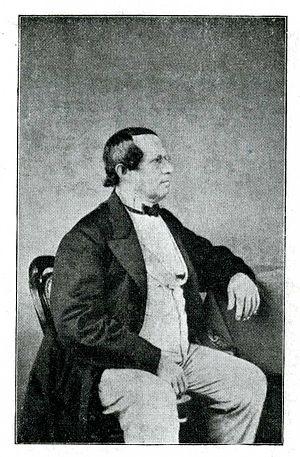
Wilhelm Bernhard Molique est un violoniste et compositeur allemand. En 1849, il s'installe à Londres et poursuit sa carrière de compositeur, de soliste et y enseigne la composition.